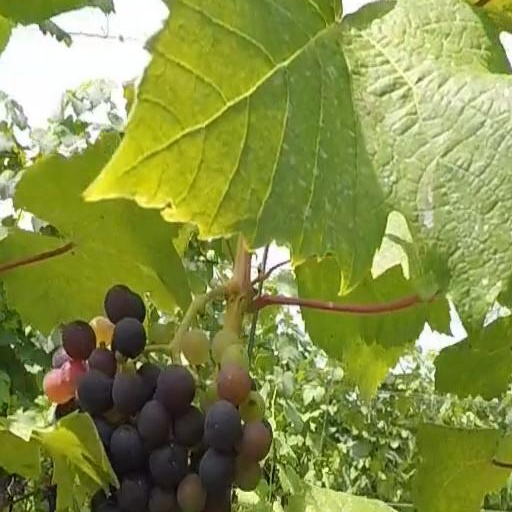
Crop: grape